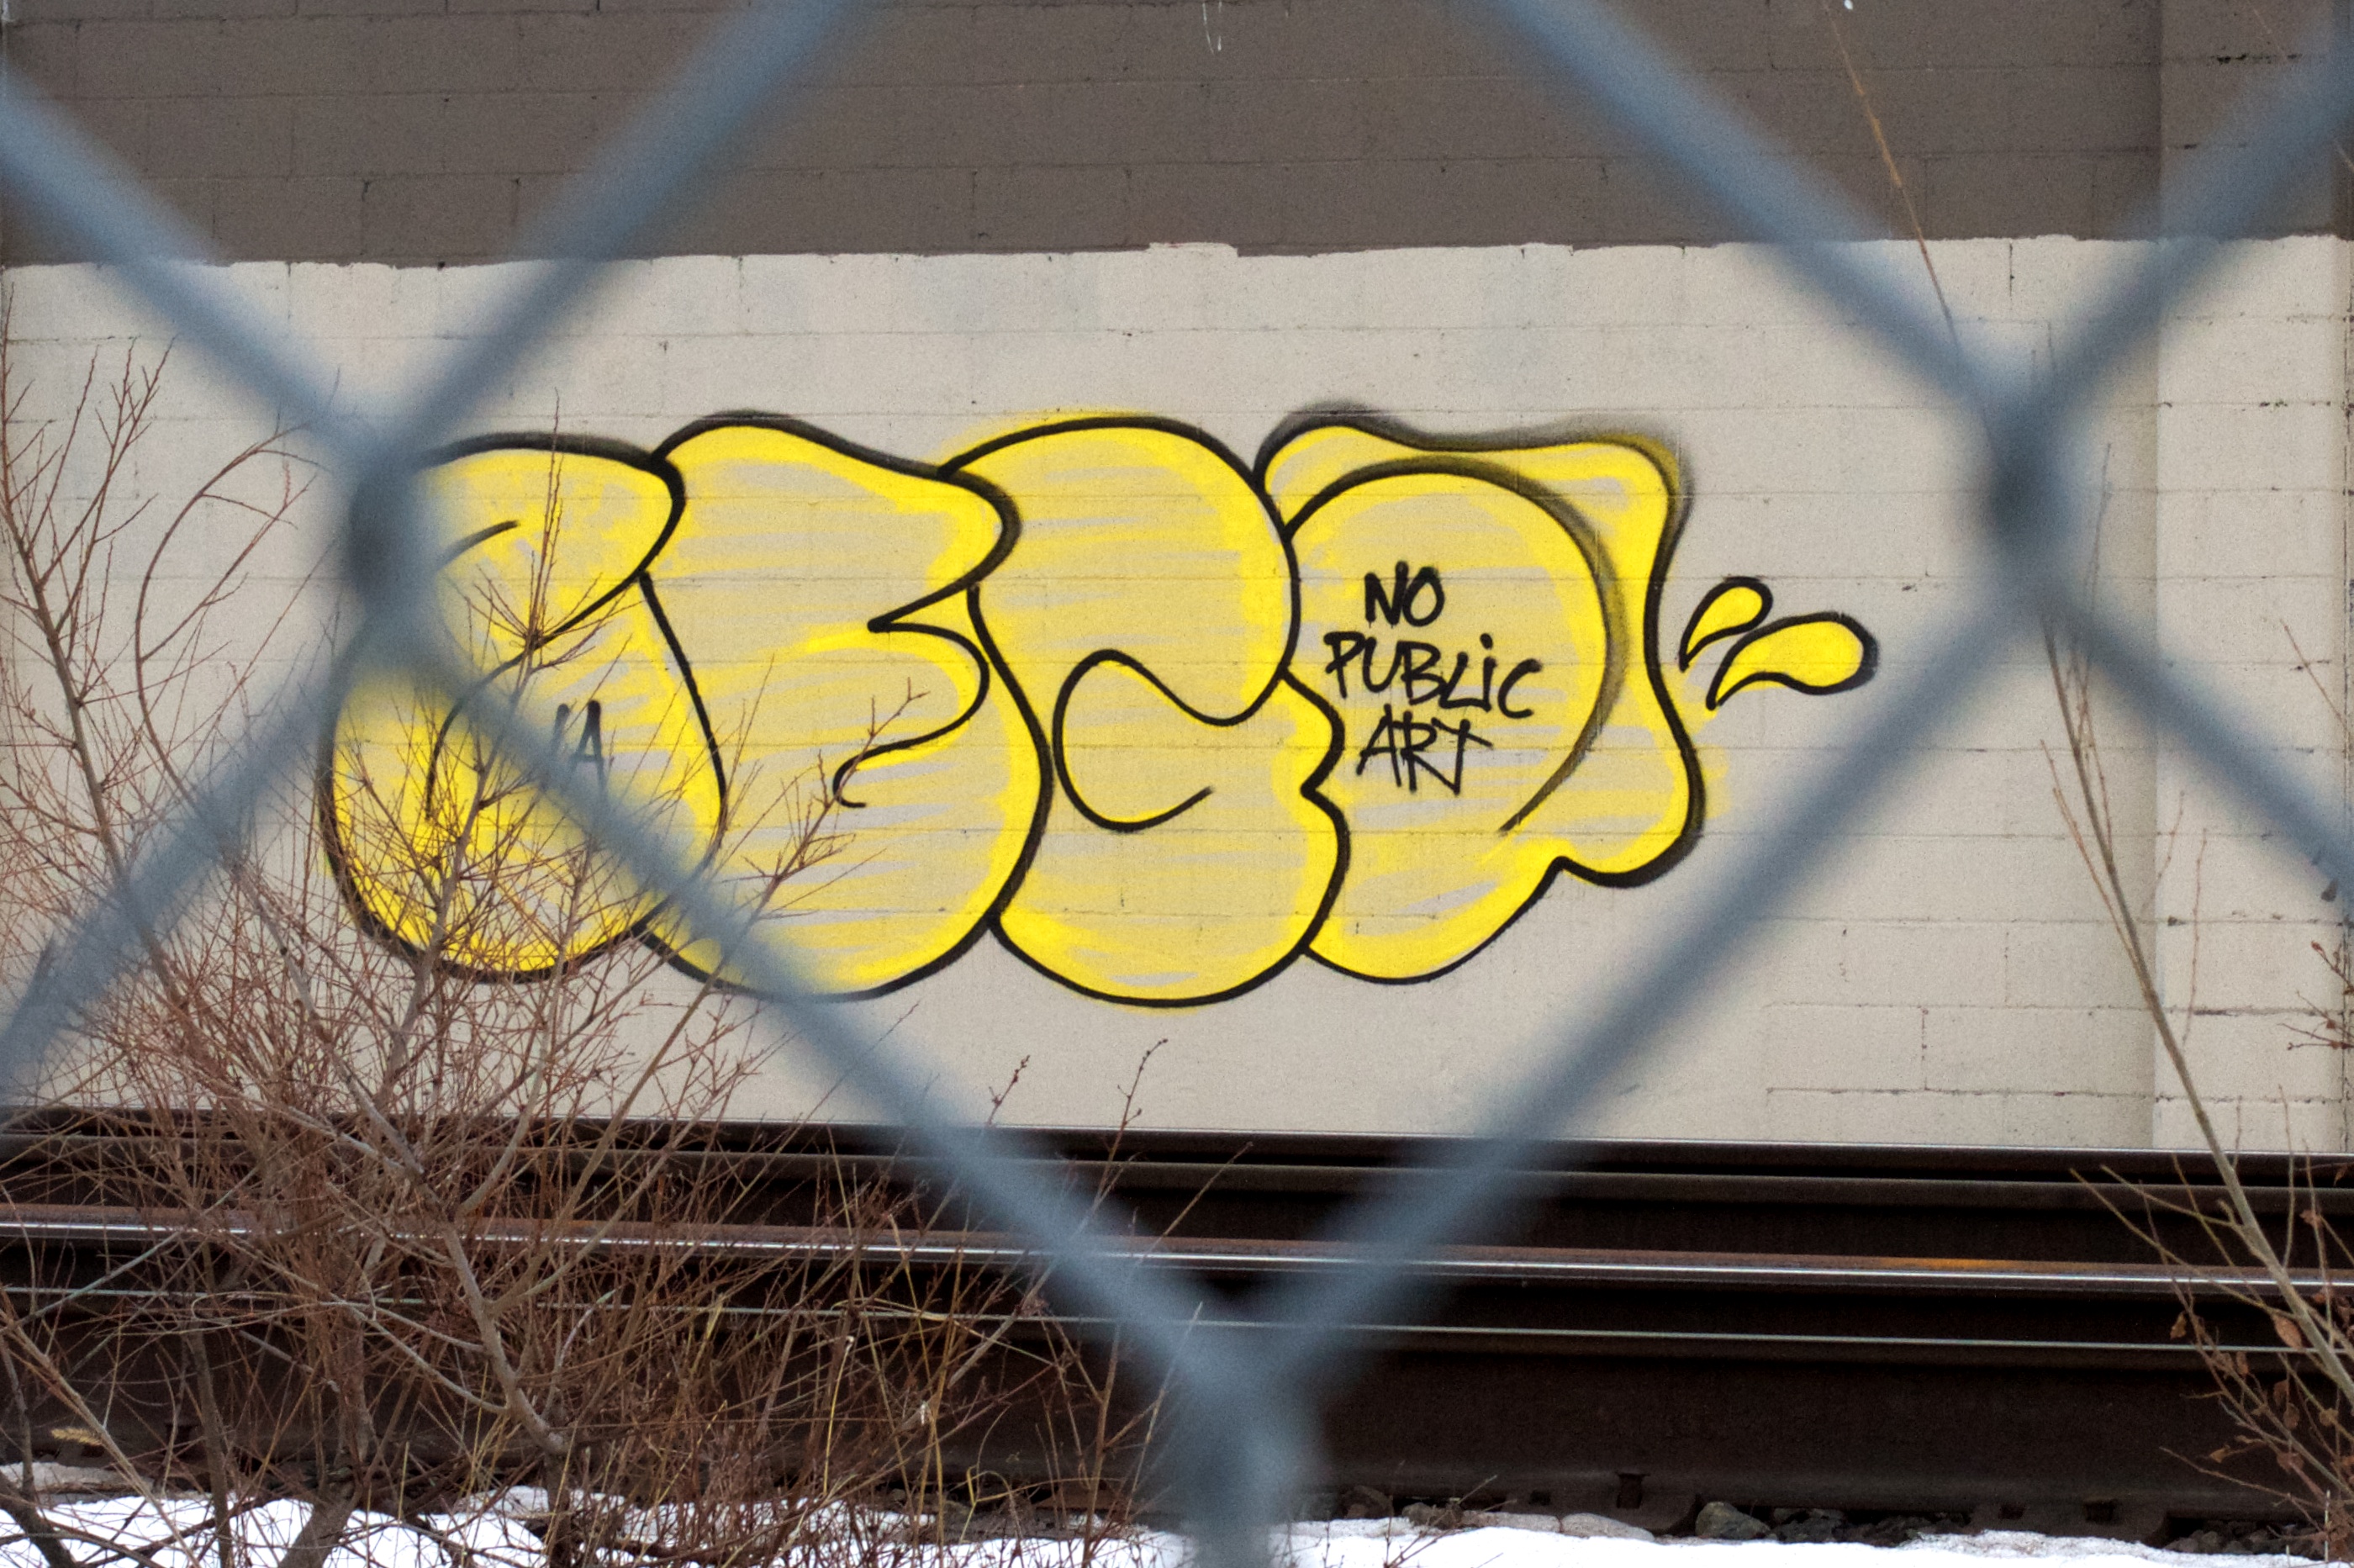
yellow, graffiti, art